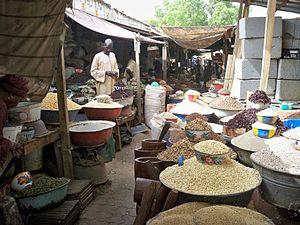
Vue intérieure du ""Petit Marché"" à Niamey"